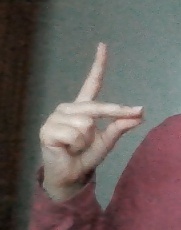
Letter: ta